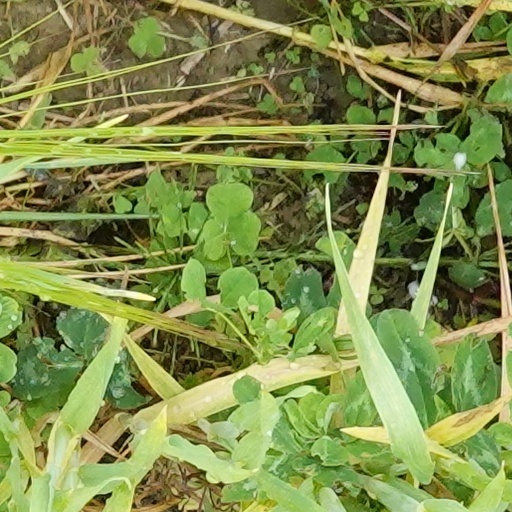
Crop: wheat